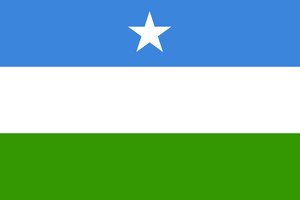
La liste des chefs de l'exécutif par État en 2020 s'appuie sur la liste des pays du monde et sur la liste des dirigeants des États, telles qu'elles étaient connues du 1ᵉʳ janvier au 31 décembre 2020.
La liste des chefs de l'exécutif par État en 2015 s'appuie sur la liste des pays du monde et sur la liste des dirigeants des États, telles qu'elles étaient connues du 1ᵉʳ janvier au 31 décembre 2015.
La liste des chefs de l'exécutif par État en 2018 s'appuie sur la liste des pays du monde et sur la liste des dirigeants des États, telles qu'elles étaient connues du 1ᵉʳ janvier au 31 décembre 2018.